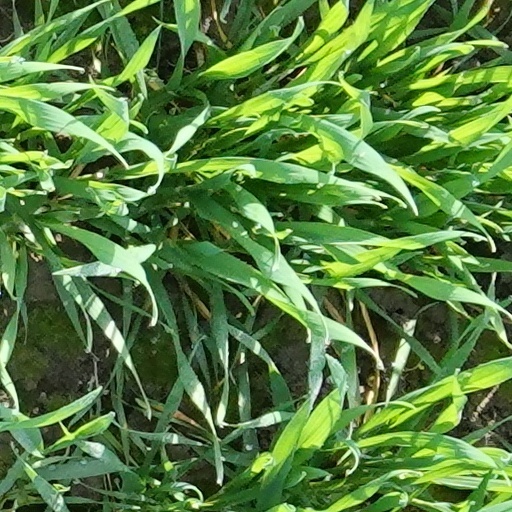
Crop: wheat